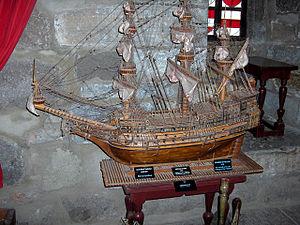
Le Sovereign of the Seas est un navire de ligne de premier rang, lancé le 13 octobre 1637, en service dans la Royal Navy de 1638 à sa perte par incendie en 1697.